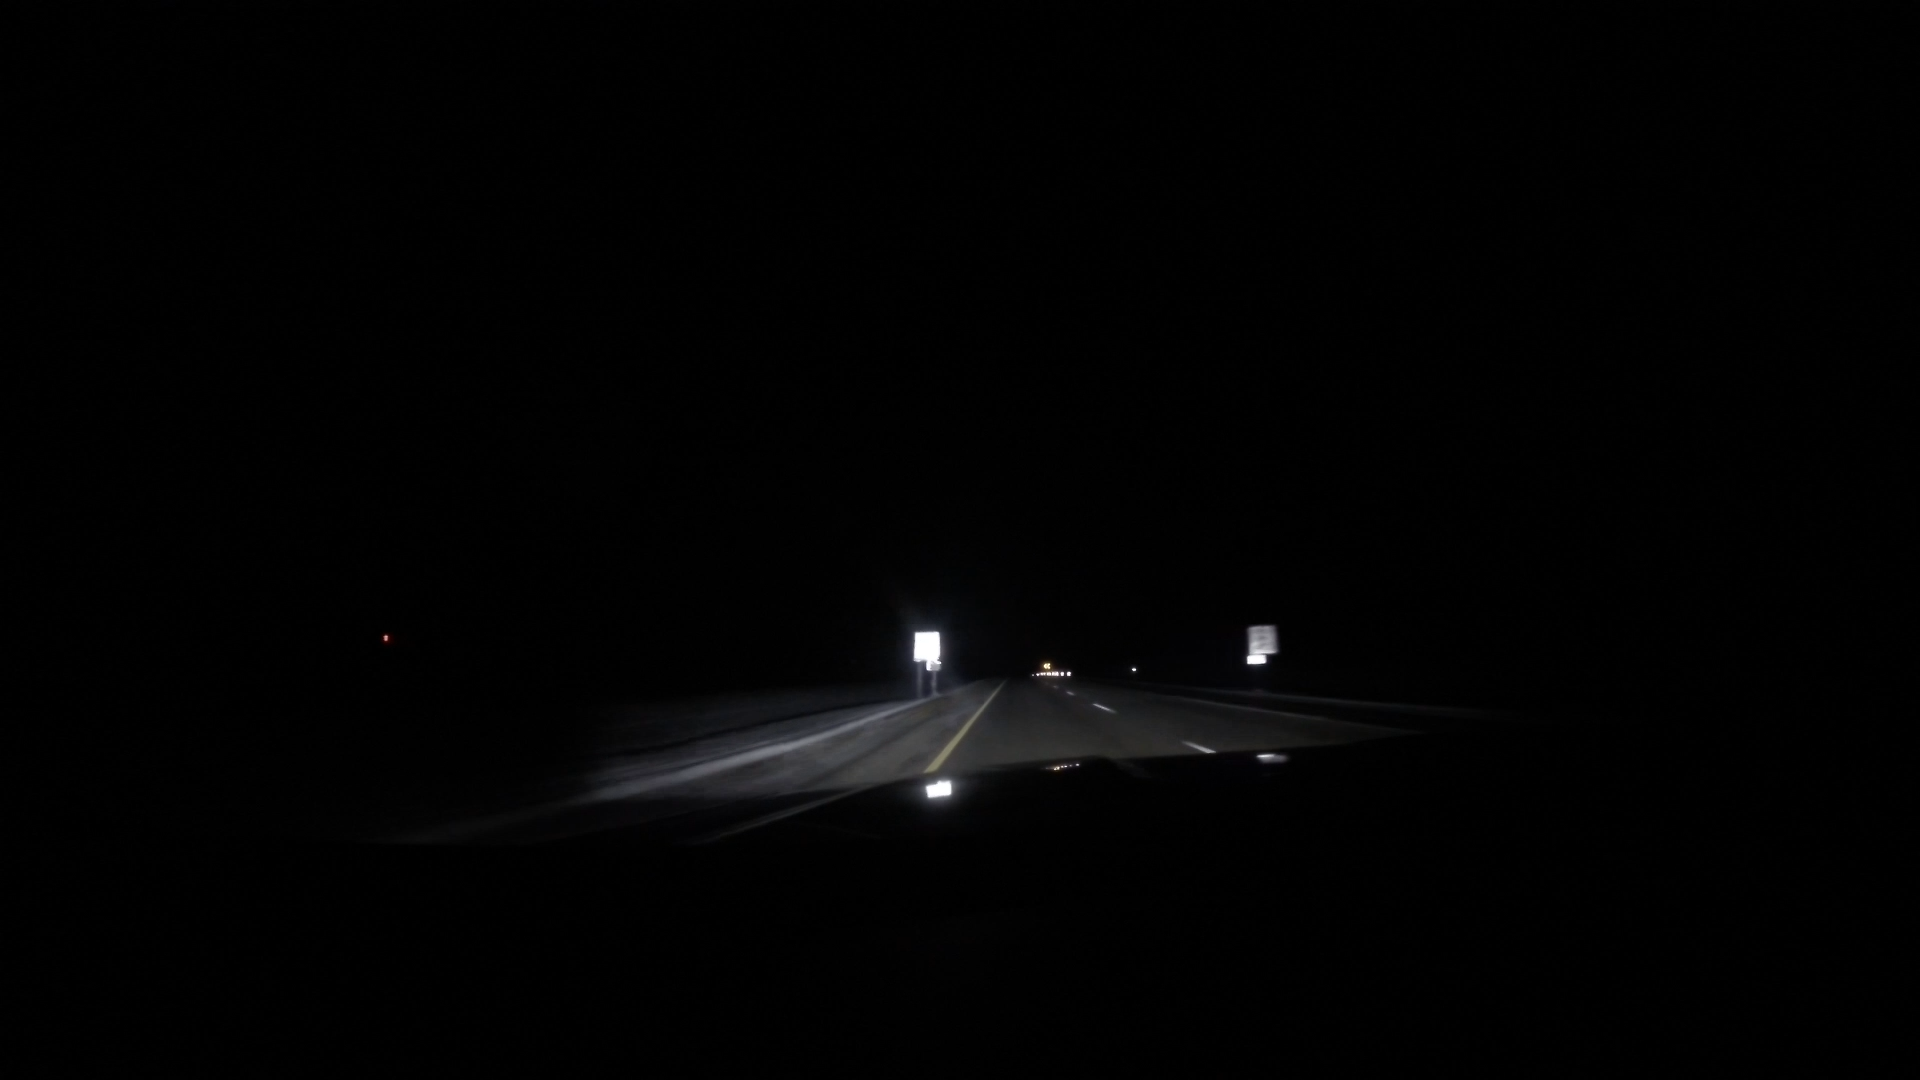
Speed limit sign label: mph40